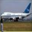
Label: airplane